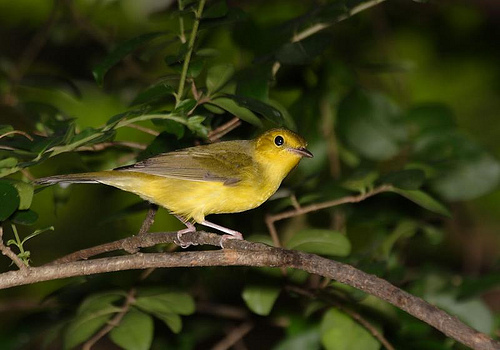
a small sized bird that has a yellow belly and dark yellow wings
this bird has a golden yellow head and body and light brown wings.
small bird, predominantly yellow with dark yellow coverts and grey primaries.
this is a yellow bird with a gray wing and a small and pointy beak.
a small yellow bird with small black eyes and a small beak.
this bird is yellow with grey and has a very short beak.
this bird has wings that are brey and has a yellow body
this bird is yellow with grey and has a very short beak.
this particular bird has a belly that is yellow with gray secondaries
this is a yellow bird with gray wings and a pointed gray beak.
Species: Hooded Warbler